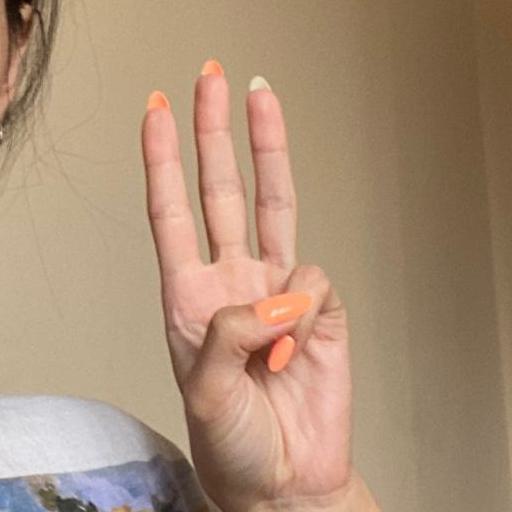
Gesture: three